1999 St. Louis Rams season

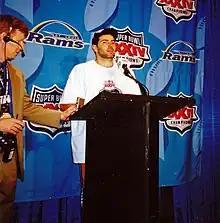
Kurt Warner at the Super Bowl XXXIV post-game press conference

Warner was the backup quarterback for the St. Louis Rams during the 1998 regular season and the 1999 preseason. When starting quarterback Trent Green was injured in a preseason game, Warner took over as the starter. With the support of running back Marshall Faulk and wide receivers Isaac Bruce, Torry Holt, Az-Zahir Hakim and Ricky Proehl, Warner completed one of the top seasons by a quarterback in NFL history by throwing for 4,353 yards with 41 touchdown passes and a completion rate of 65.1 percent. The Rams' high-powered offense was nicknamed "The Greatest Show on Turf" and registered the first in a string of three consecutive 500-point seasons, an NFL record. Warner threw three touchdown passes in each of the first three games in the 1999 season, his first three NFL starts. He is the only NFL quarterback in history to accomplish that feat, and only the second other than Dan Marino to do it in his first two NFL starts.